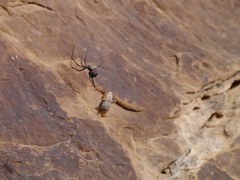
Species: Lactrodectus_hesperus